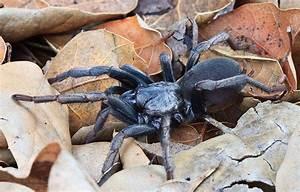
spider